Valeria (2020 TV series)

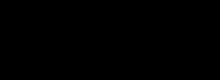

Valeria is a Spanish comedy-drama television series developed by María López Castaño for Netflix, based on the novel series "En los zapatos de Valeria" by Elísabet Benavent. It stars Diana Gómez, Silma López, Paula Malia, Teresa Riott, Maxi Iglesias and Ibrahim Al Shami. The first season premiered on 8 May 2020. On 12 June 2020, the series was renewed for a second season. The second season was released on 13 August 2021. In October 2021, Netflix reported that "Valeria" was renewed for a third season which was released on 2 June 2023. The third season was initially reported to be the last, but in March 2024, the series was renewed for a fourth and final season, which was released on 14 February 2025.